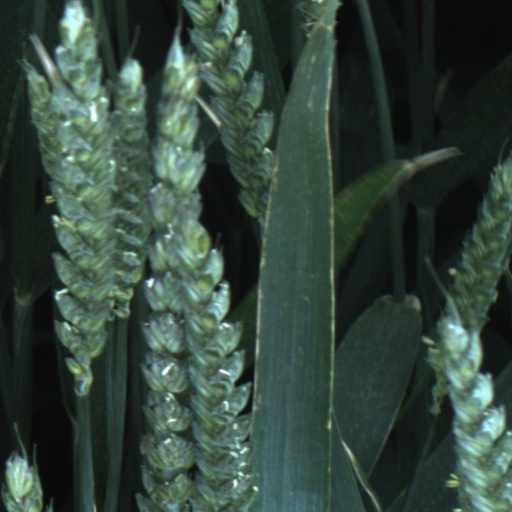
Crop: wheat